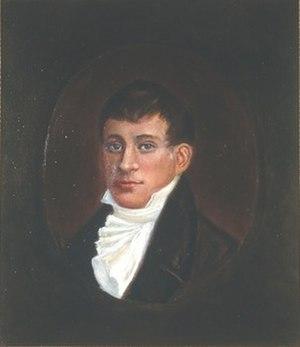
Cet article liste les membres de l'Assemblée constituante de Norvège lors de l'adoption de la constitution le 17 mai 1814. Ceux-ci ont été élu lors de l'élections de 1814, qui a débuté au mois de février.